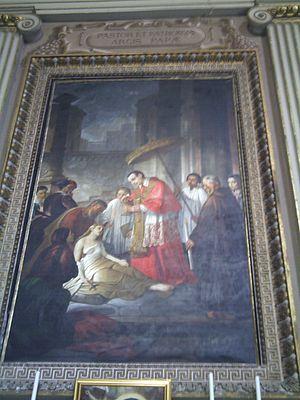
Domenico Tojetti, né en 1807 à Rocca di Papa, et mort en 1892 à San Francisco, est un peintre italo-américain.